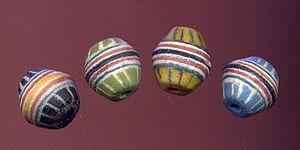
Les Krobo sont une population d'Afrique de l'Ouest vivant au Ghana et en Côte d'Ivoire. Ils font partie du groupe Adangme.